Billy the Kid

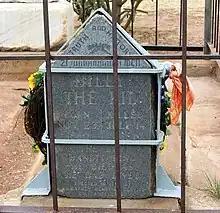
Grave marker for Billy The Kid, also at Fort Sumner, New Mexico

One of the few remaining artifacts of Bonney's life is a ferrotype photograph of him, attributed to photographer Ben Wittick in late 1879 or early 1880. The image shows Bonney wearing a vest under a sweater, a slouch hat and a bandana, while holding an 1873 Winchester rifle with its butt resting on the floor. For years, this was the only photograph of Bonney accepted by scholars and historians. The original ferrotype survived because Bonney's friend Dan Dedrick kept it after the outlaw's death. It was passed down through Dedrick's family, and was copied several times, appearing in numerous publications during the 20th century. In June 2011, the original plate was bought at auction for $2.3 million by businessman William Koch.